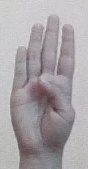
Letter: kaaf